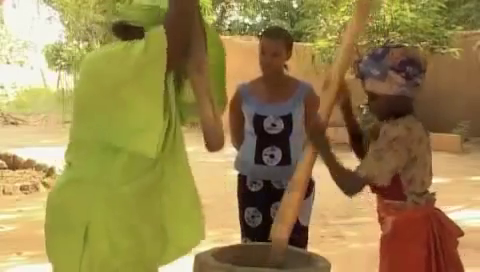
Nataal bii de nataal la boo xam ne ay ñetti meer la, ñetti meer yi nag ñi ngi dëbb di dëbb di dëbb ci kuur gi. Waaw dañuy dëbb daal di liggéey waaw ku nekk di dëbb kee bu dëbbee kee dëbb kee dëbb. Ba noppi ñoom ñett ñépp ñu jàkkaarlook man.